Poaceae

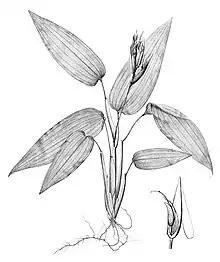
Drawing of "Anomochloa marantoidea", one of the most primitive living grass species

Before 2005, fossil findings indicated that grasses evolved around 55 million years ago. Finds of grass-like phytoliths in Cretaceous dinosaur coprolites from the latest Cretaceous (Maastrichtian) aged Lameta Formation of India have pushed this date back to 66 million years ago. Due to high phosphatic content of 12.2-16.2% in Type A coprolites collected from the Lameta, an omnivore is hypothesized to be the source, contradicting the hypothesis of a sauropod origin. In 2011, fossils from the same deposit were found to belong to the modern rice tribe Oryzeae, suggesting substantial diversification of major lineages by this time.